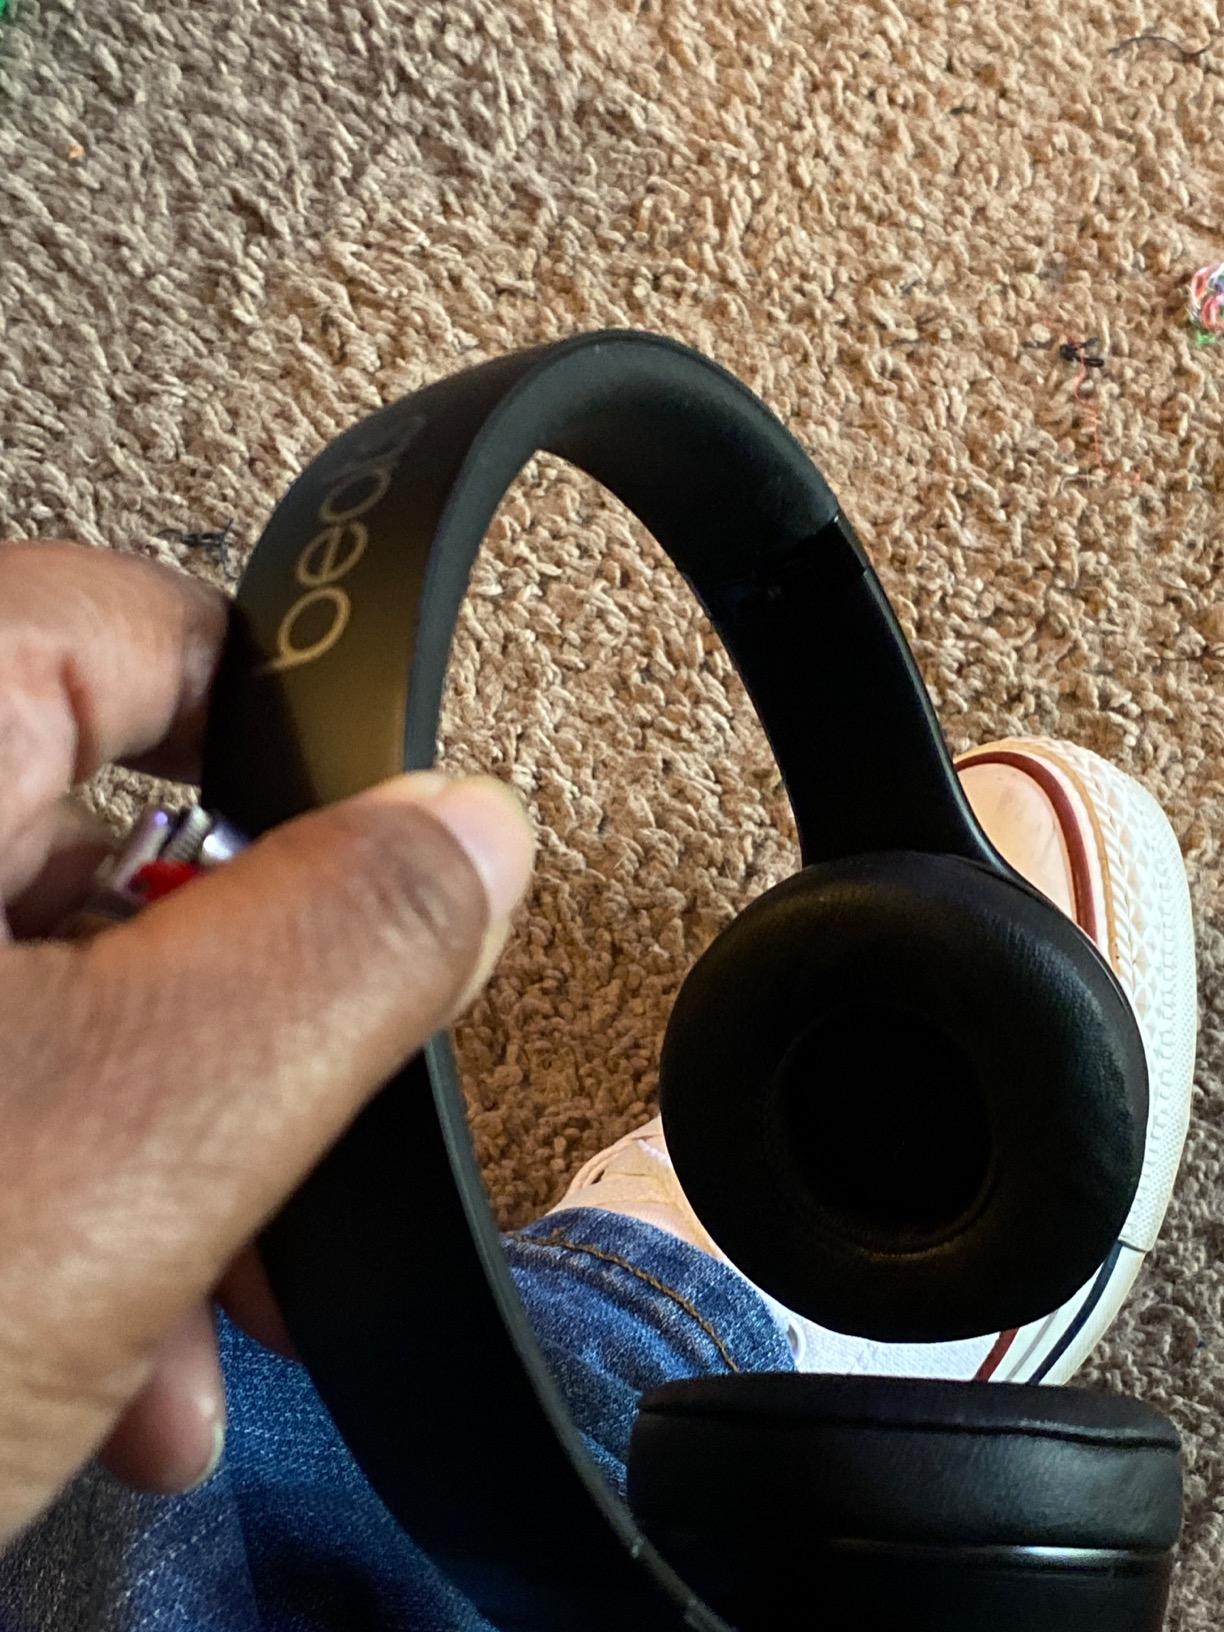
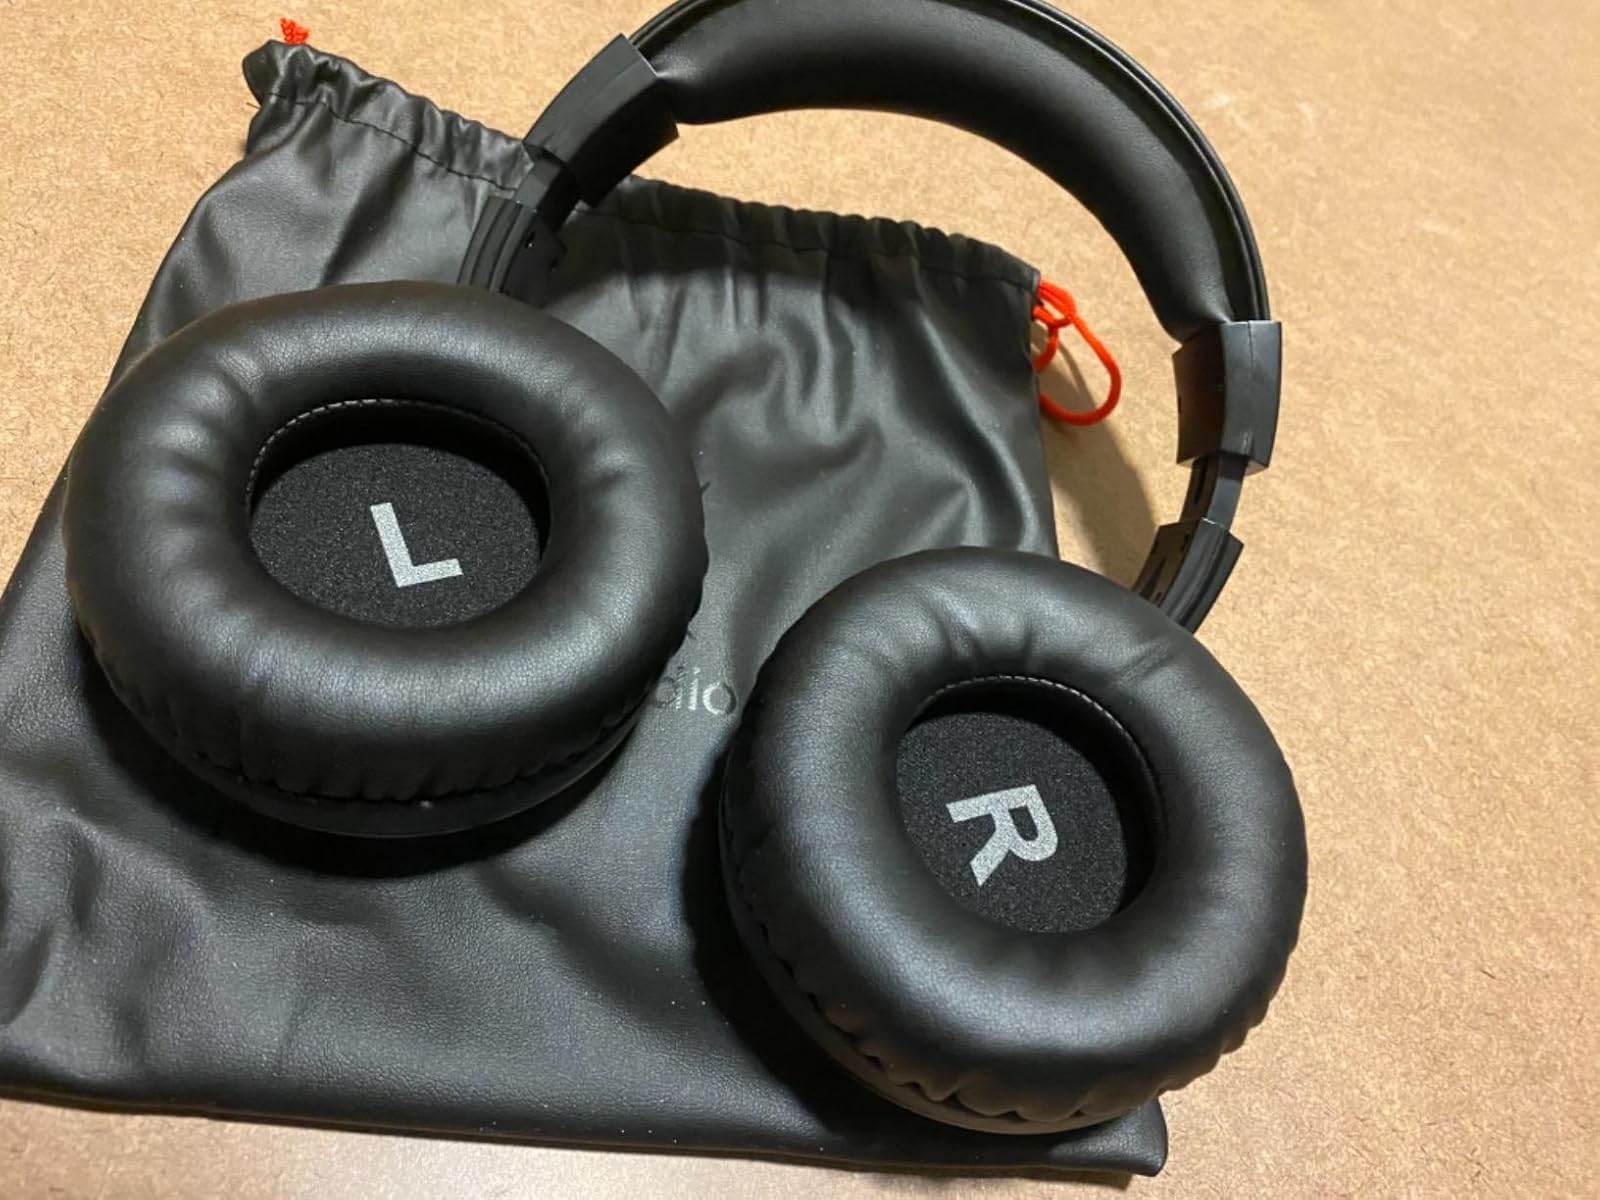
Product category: headphones
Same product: no